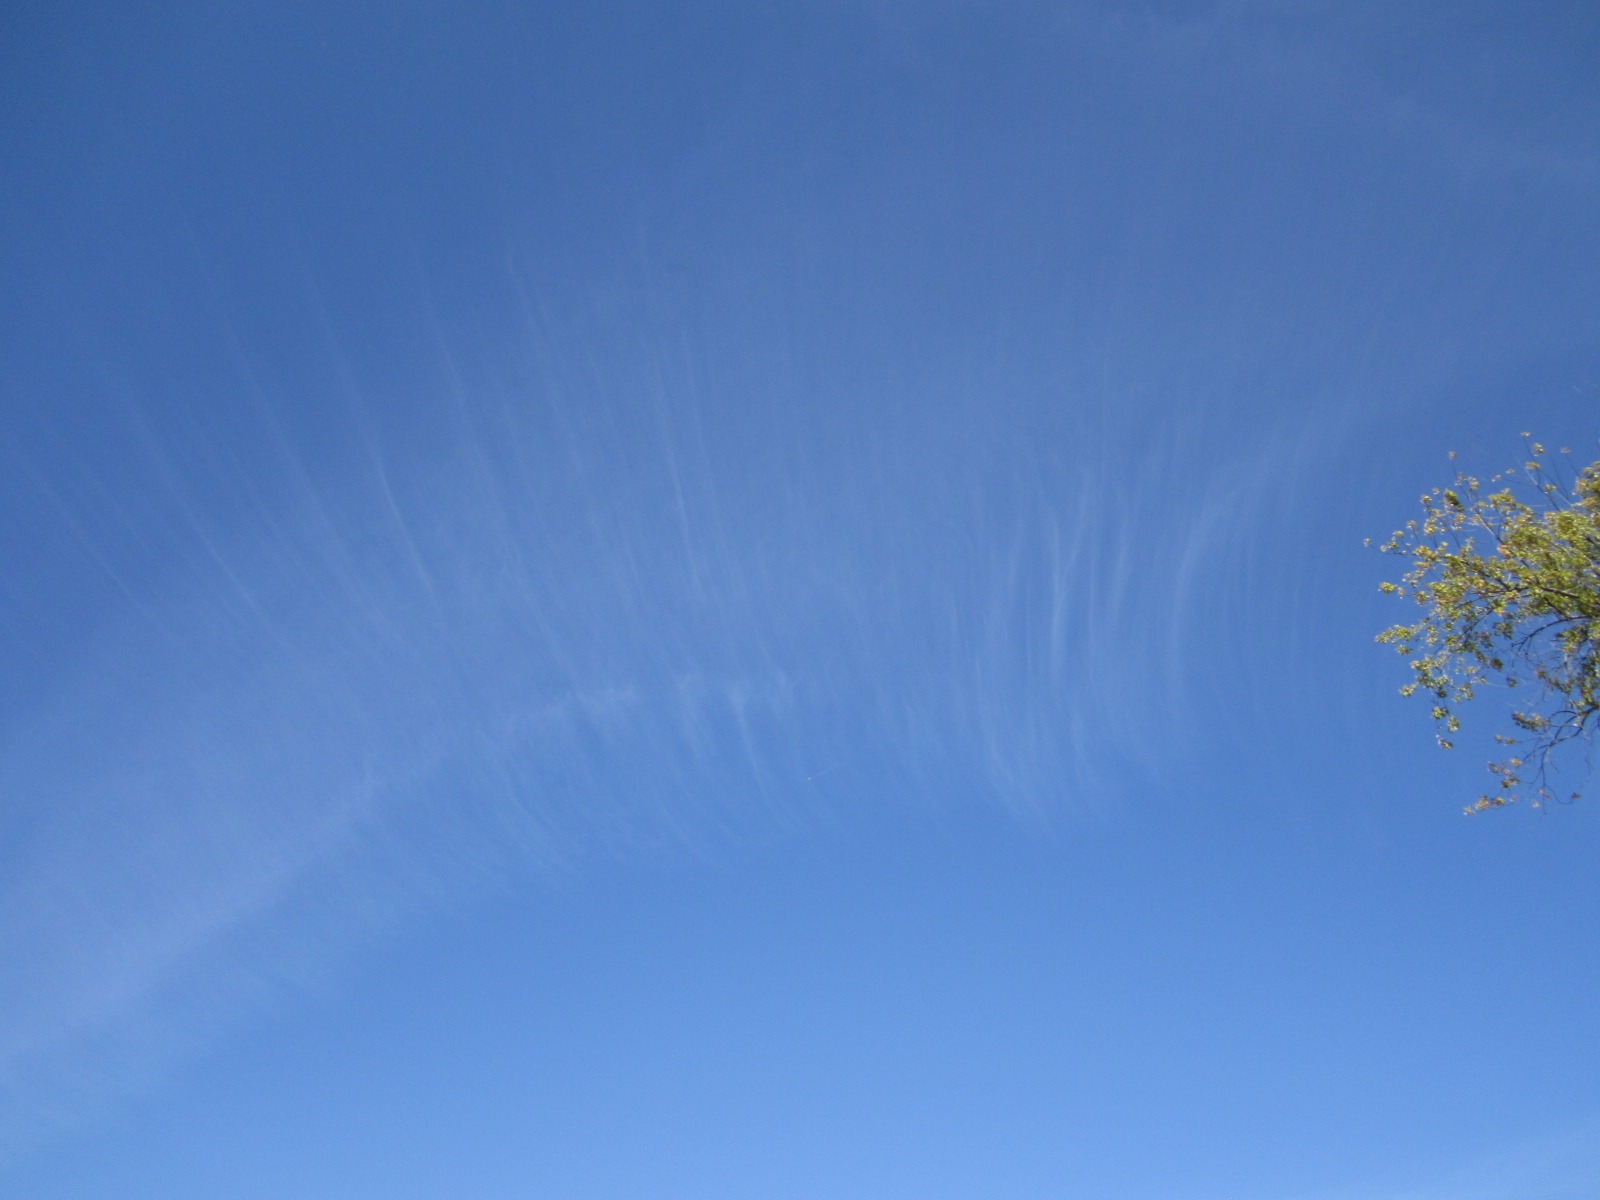
horizon, cloud, sky, sunlight, wave, wind, atmosphere, daytime, reflection, cumulus, blue, blue sky, skies, clouds, meteorological phenomenon, atmosphere of earth